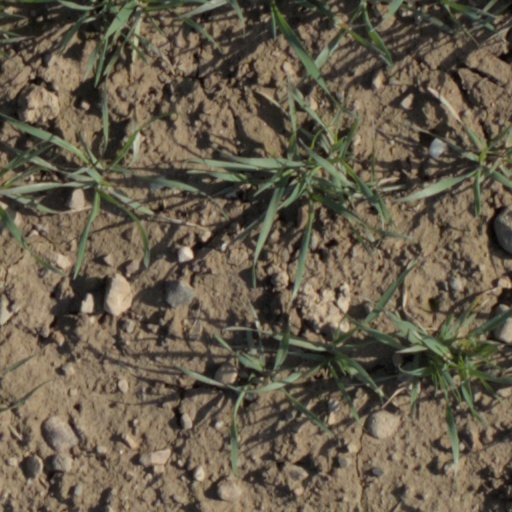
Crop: wheat